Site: brandenburg
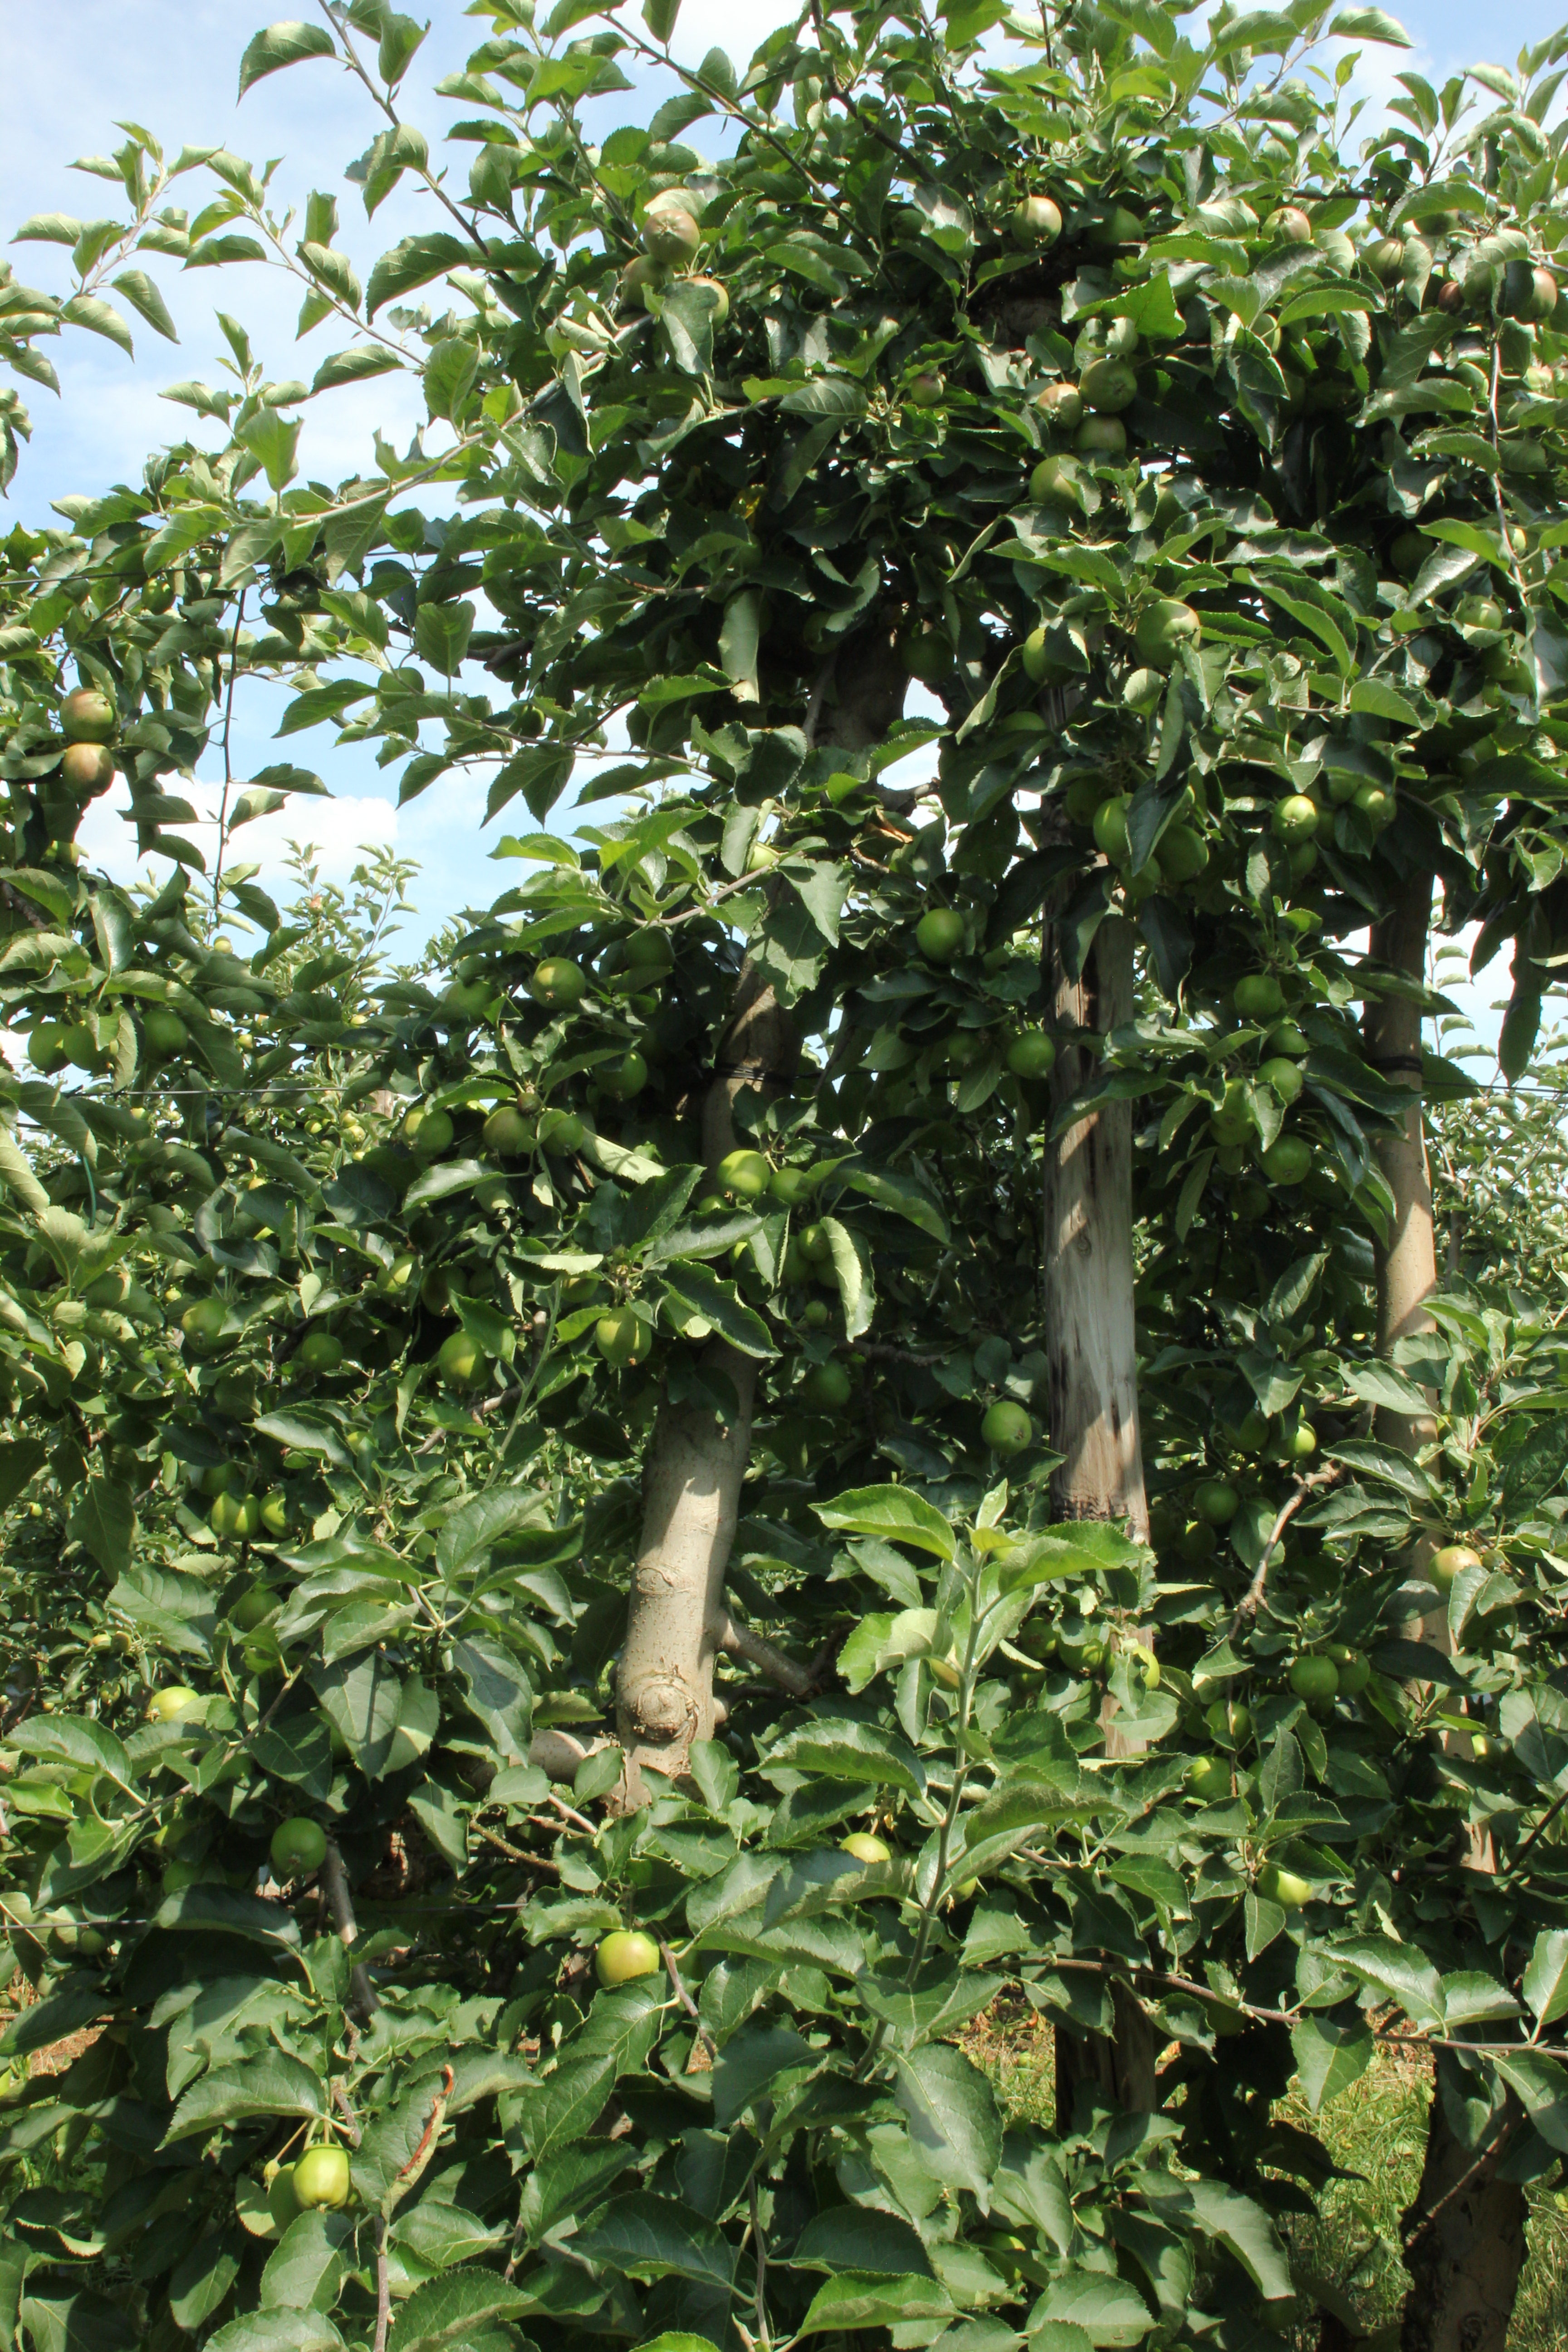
Growth stage (BBCH 74): Development of fruit